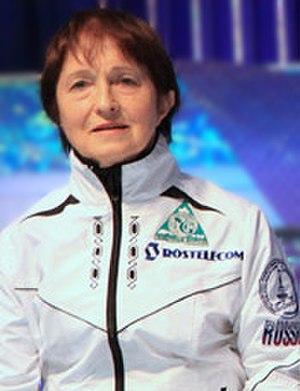
Tamara Nikolayevna Moskvina, née Tamara Nikolayevna Bratus, est une patineuse artistique russe ayant patiné dans les années 1950 et 1960 sous les couleurs de l'Union soviétique. Elle est née le 26 juin 1941 à Leningrad. Patinant seule jusqu'en 1966, elle devient la partenaire d'Alexander Gavrilov en 1964 puis d'Alexeï Michine jusqu'à sa fin de carrière en 1969.